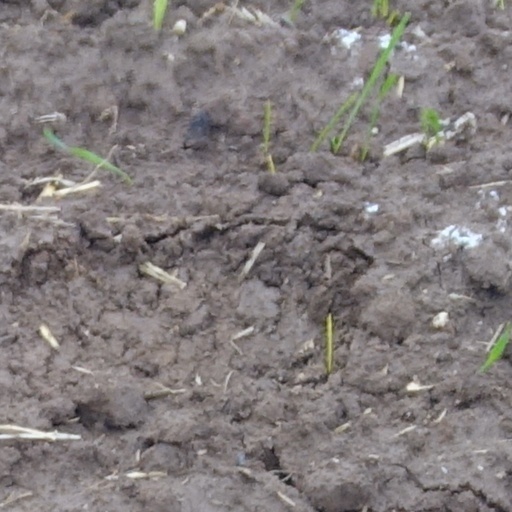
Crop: wheat